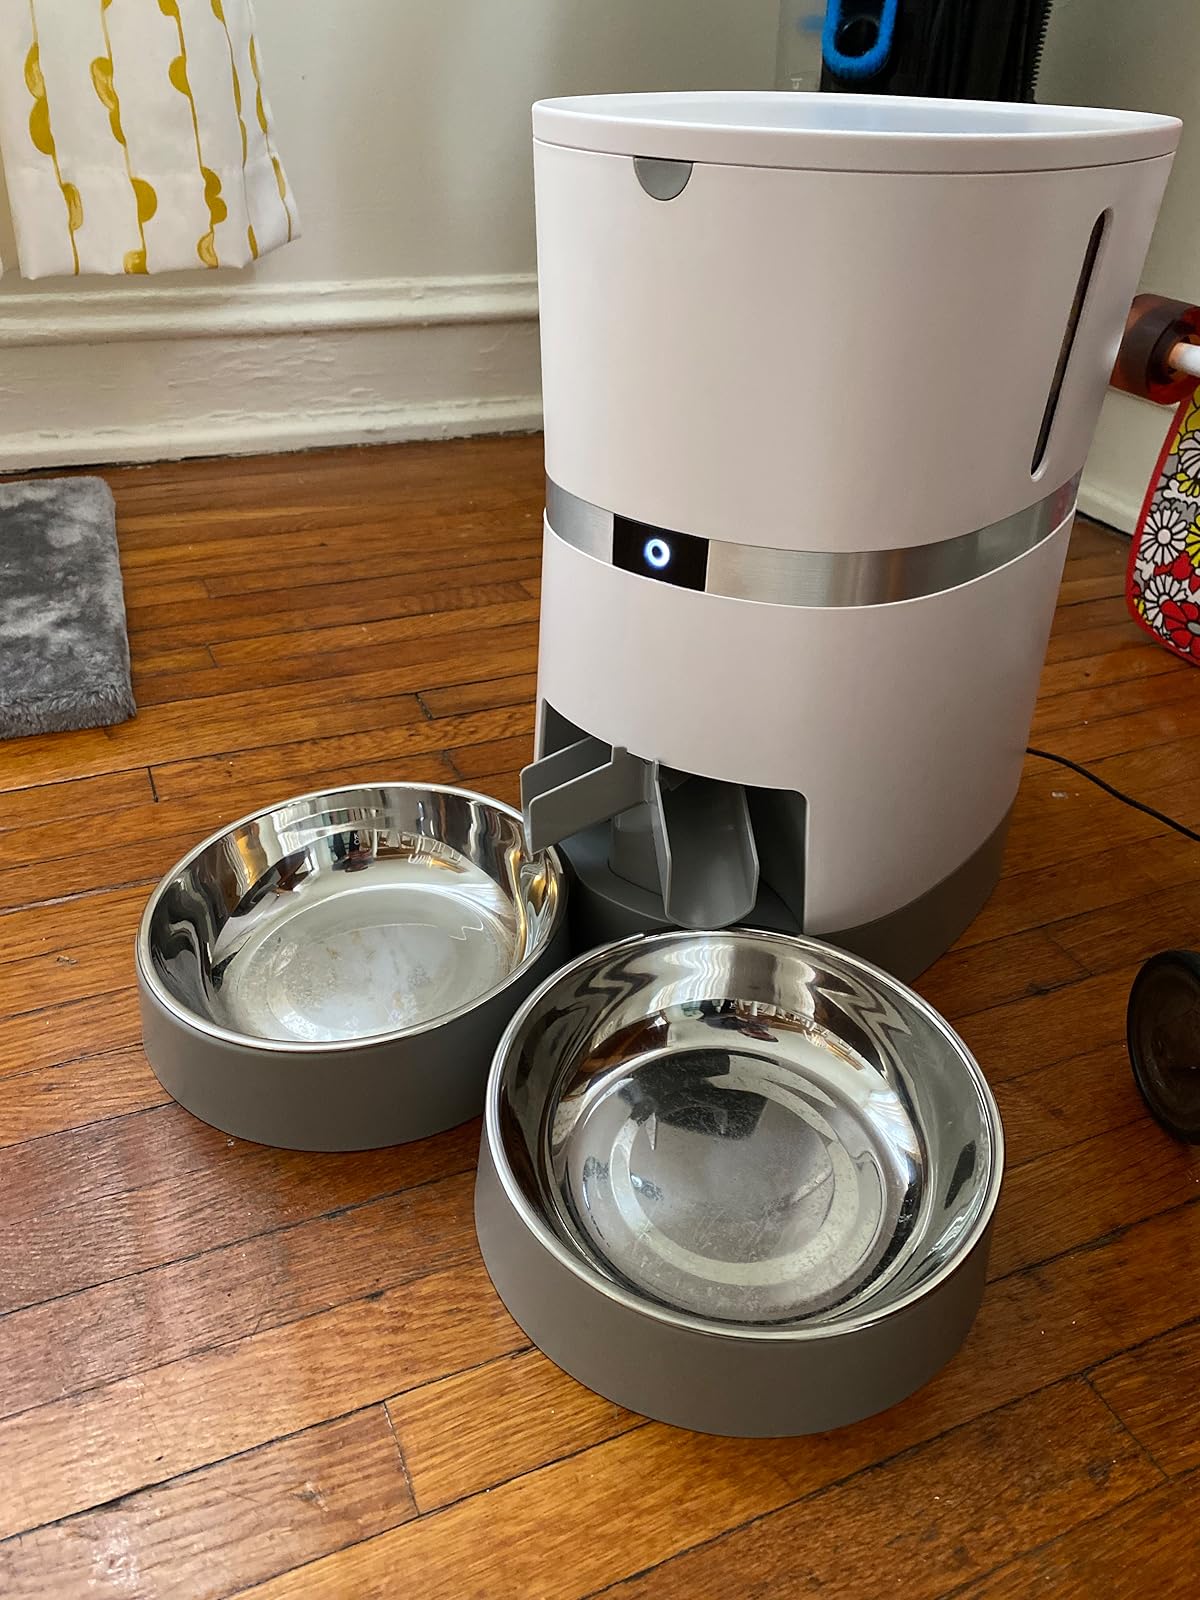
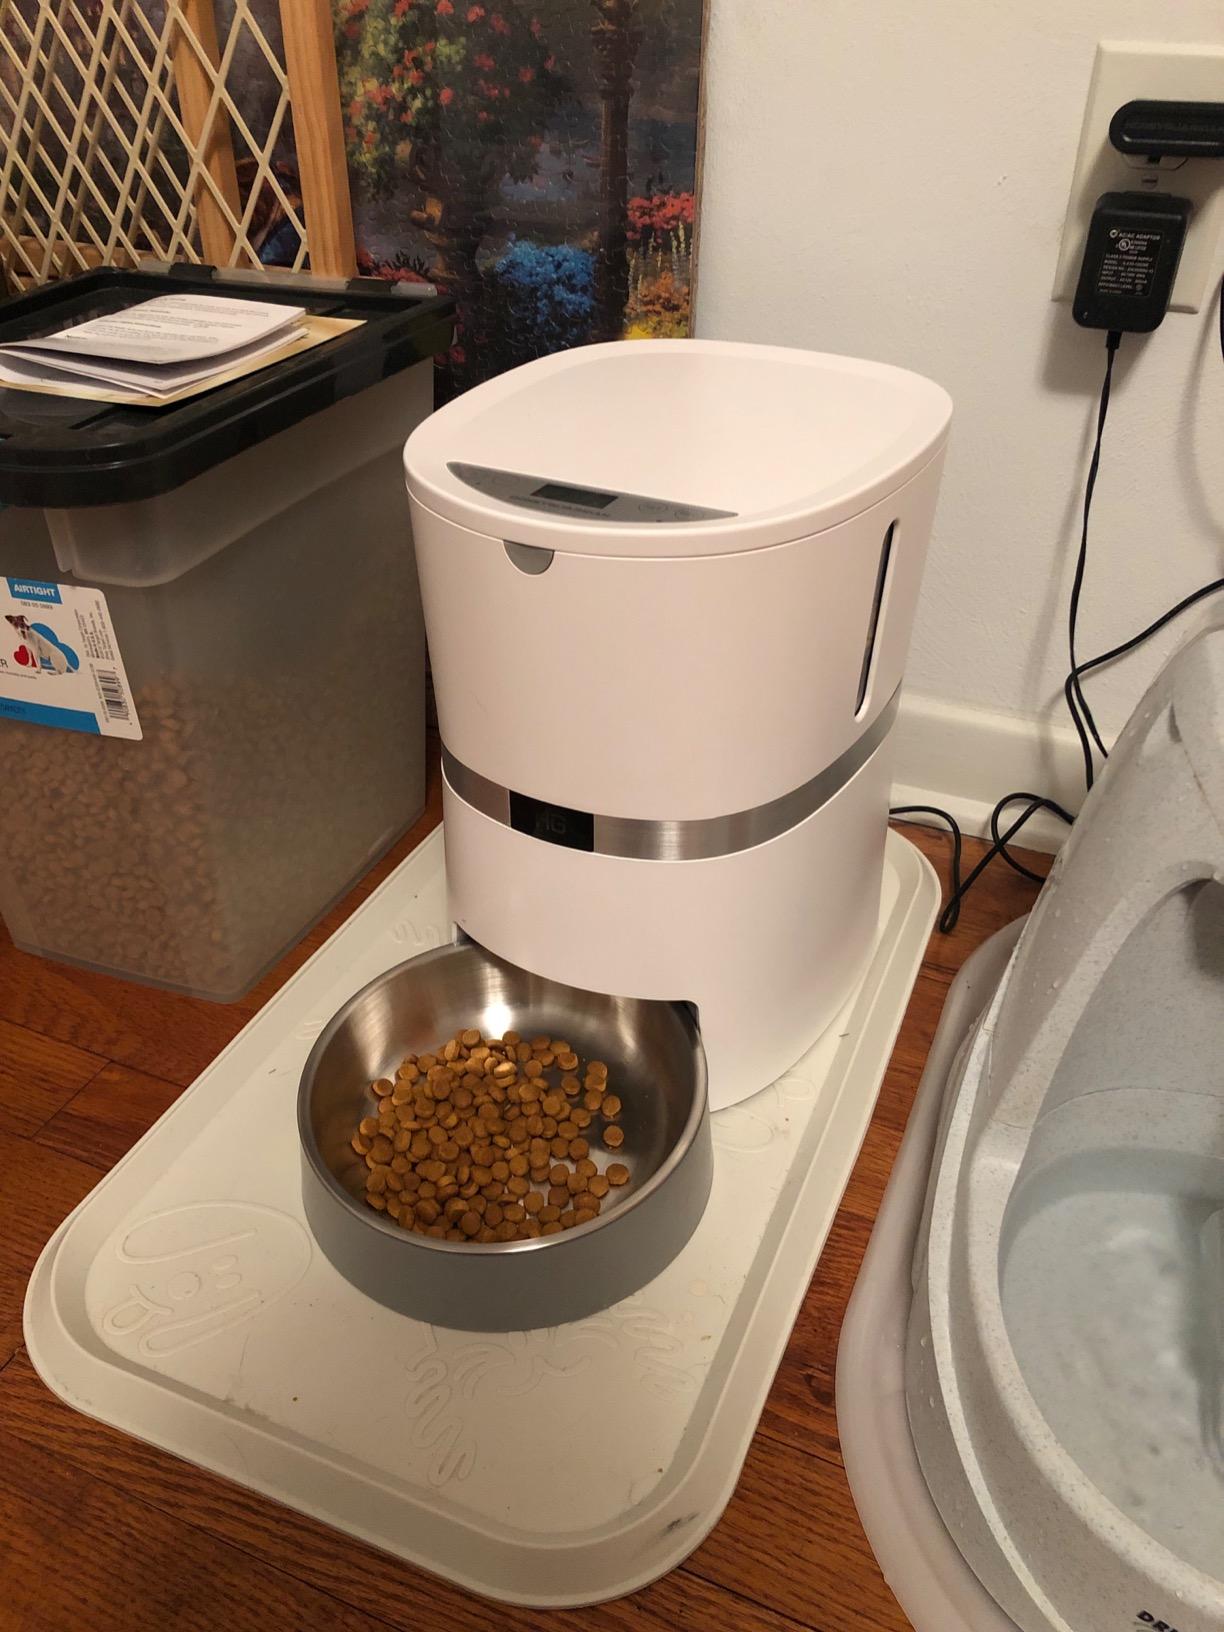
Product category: items_feeder
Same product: no